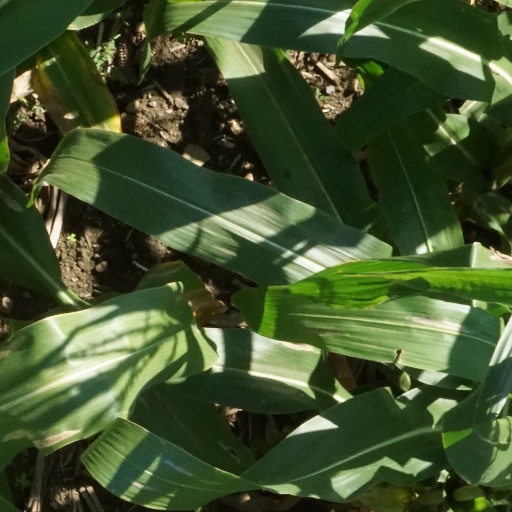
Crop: maize; corn